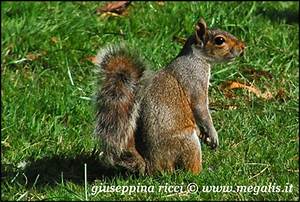
Label: squirrel